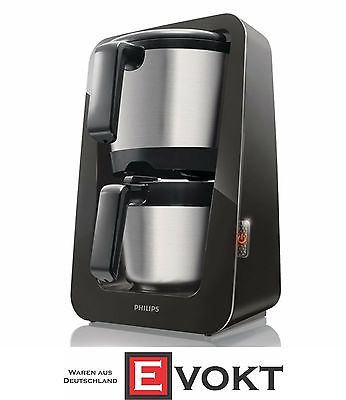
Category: coffee maker